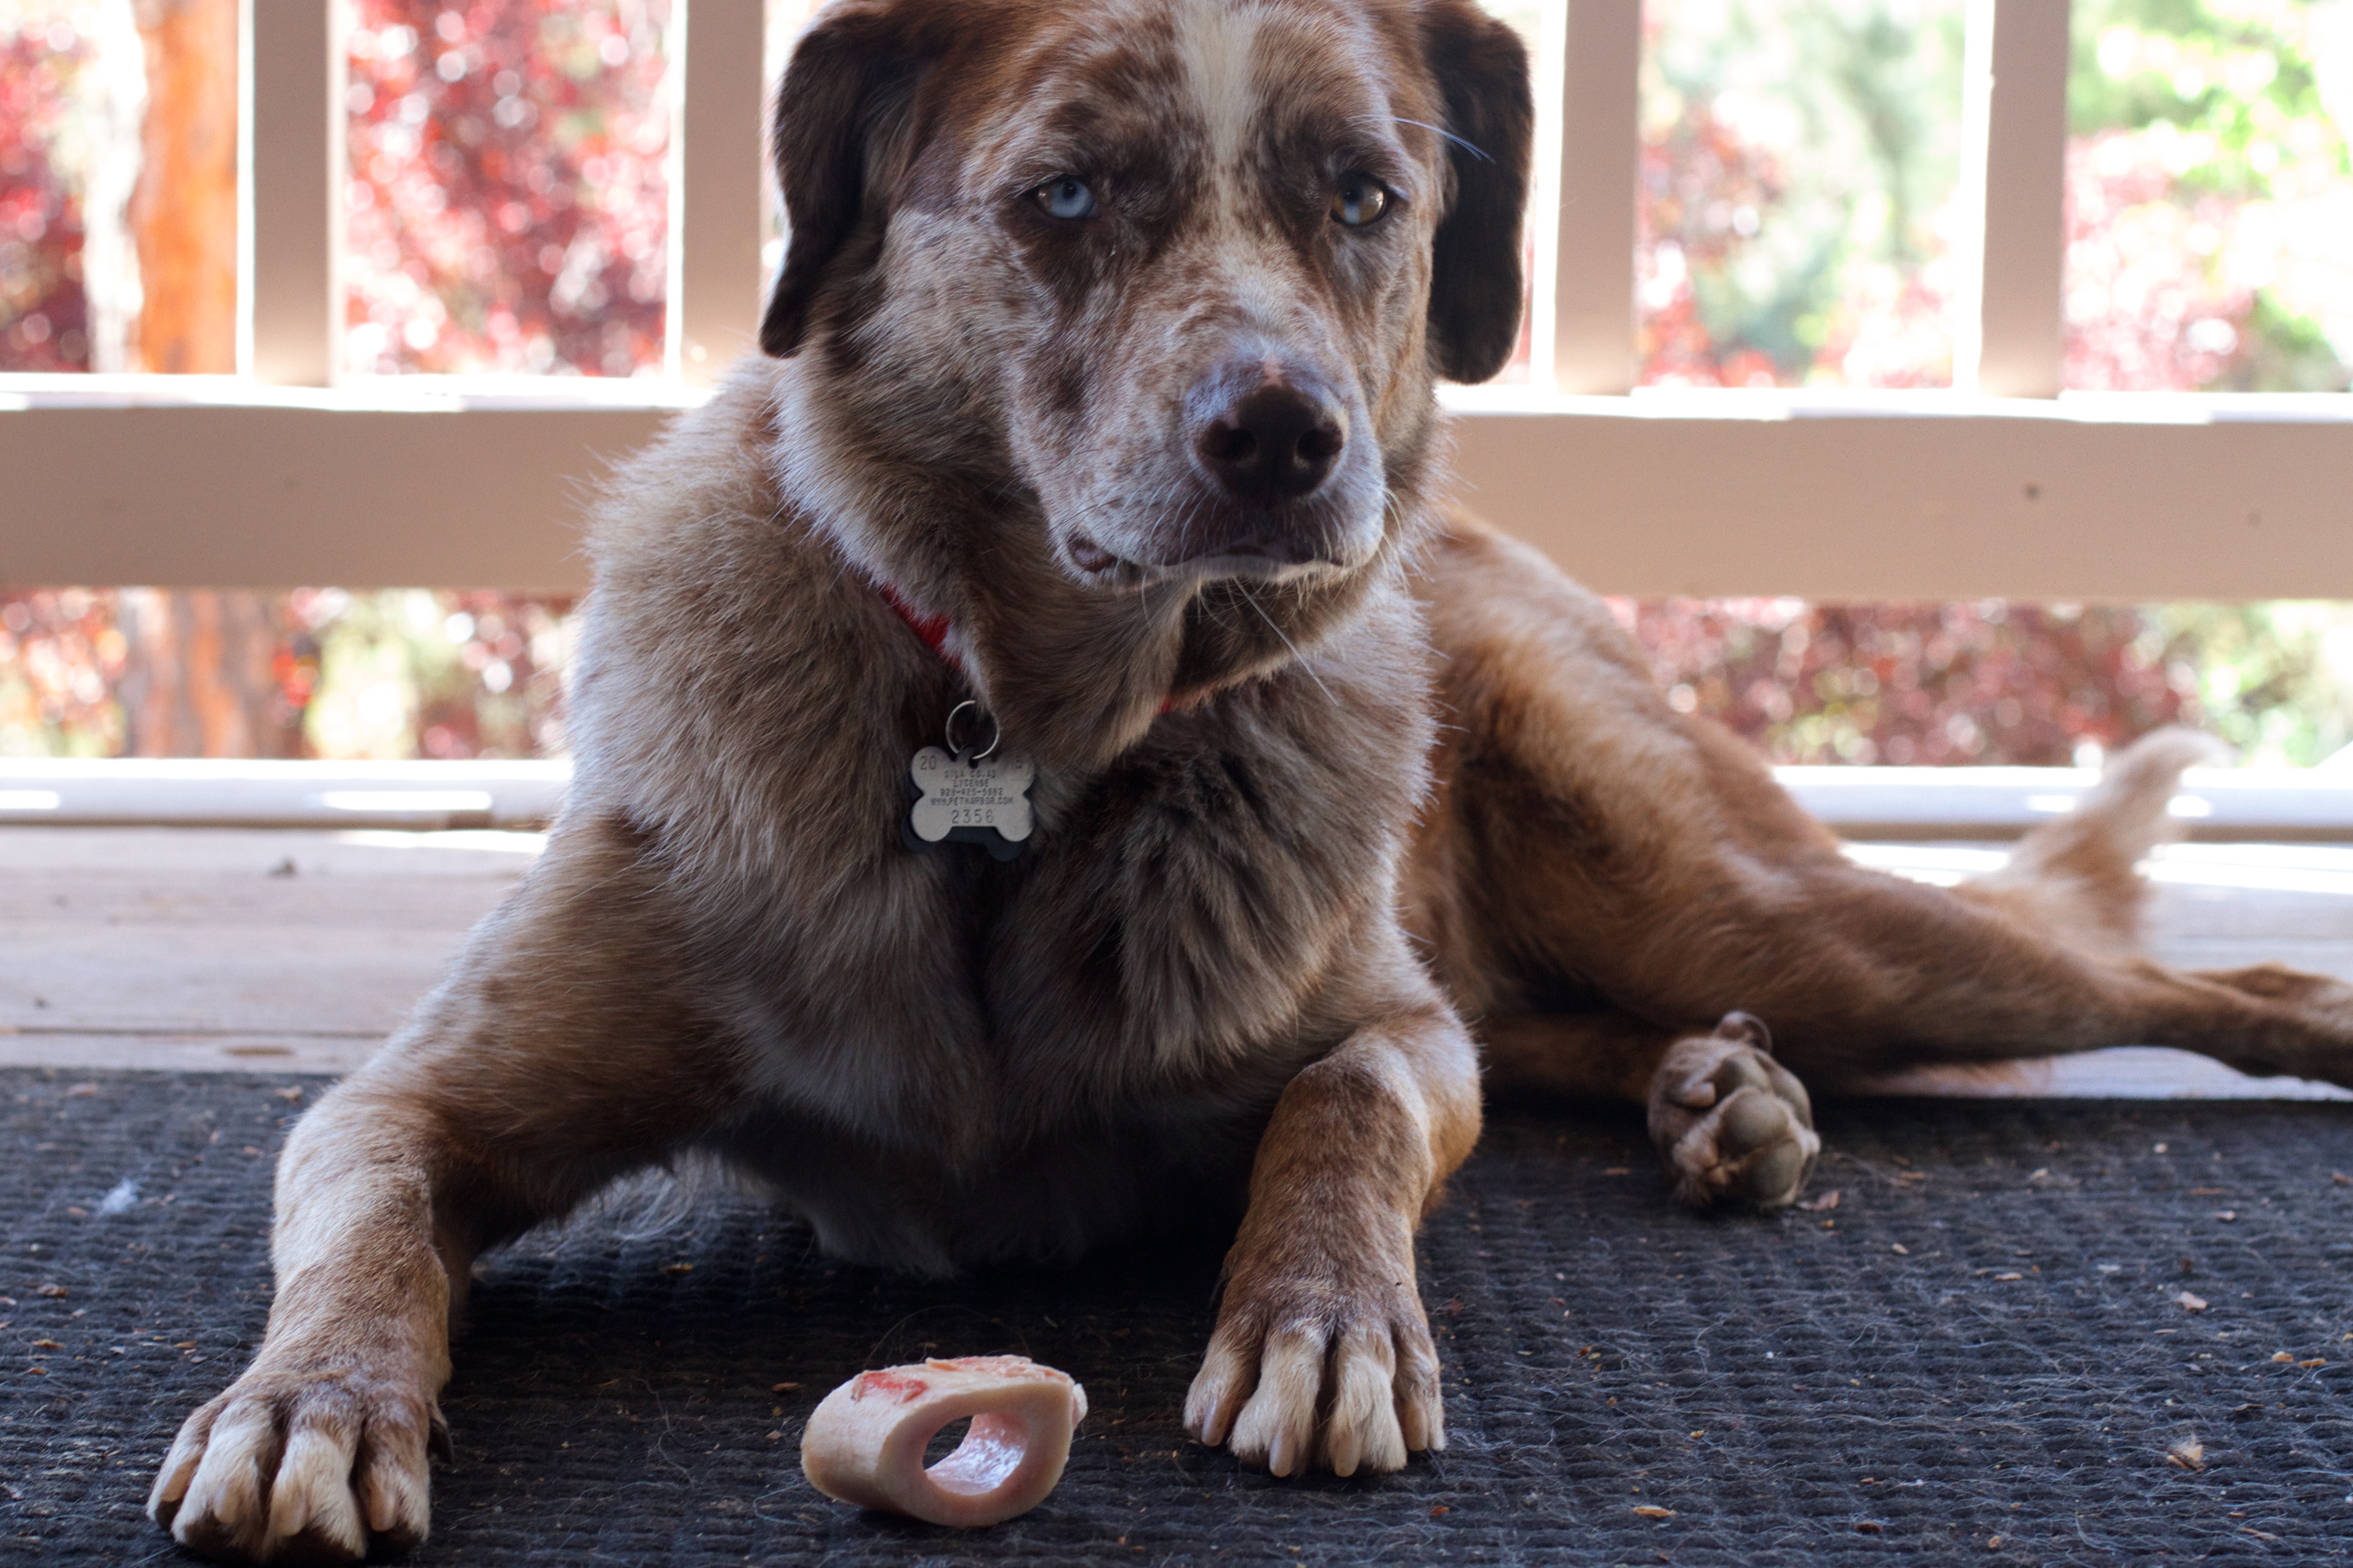
puppy, dog, mammal, vertebrate, felix, dog breed, street dog, dog like mammal, dog breed group, dog crossbreeds